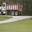
Label: truck